Katrin Ofner

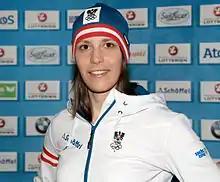
Ofner in 2014

Katrin Ofner (born 5 March 1990) is an Austrian freestyle skier, specializing in ski cross.